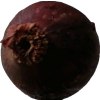
Label: red_onion